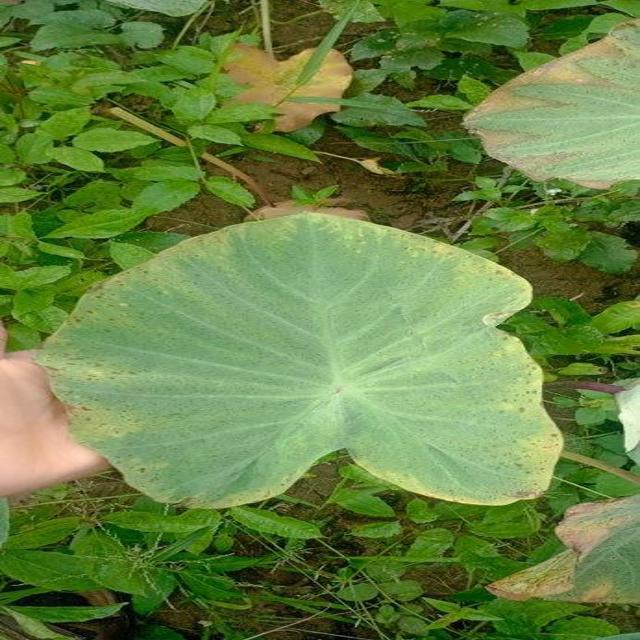
Label: Early_Blight